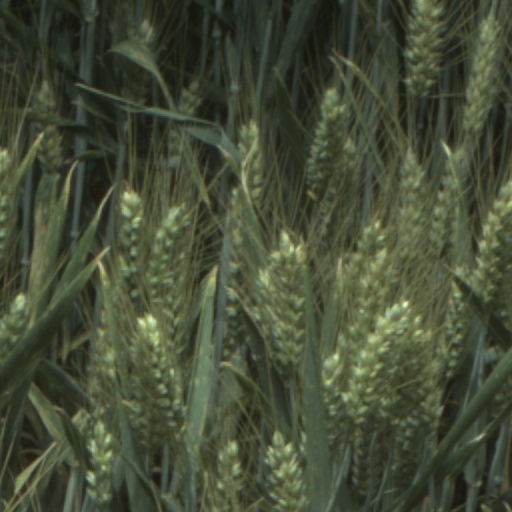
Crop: wheat